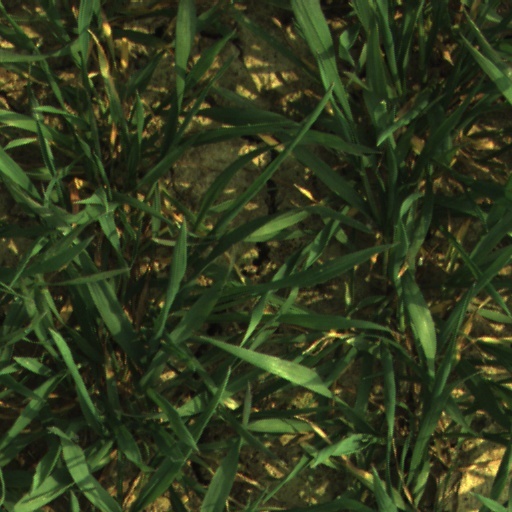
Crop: wheat